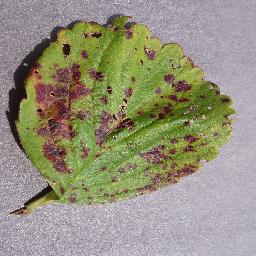
Label: Strawberry___Leaf_scorch